Philadelphia Public School District

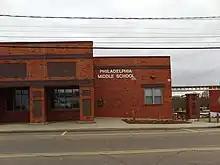
Philadelphia Middle School

The Philadelphia Public School District is a public school district based in Philadelphia, Mississippi, United States.